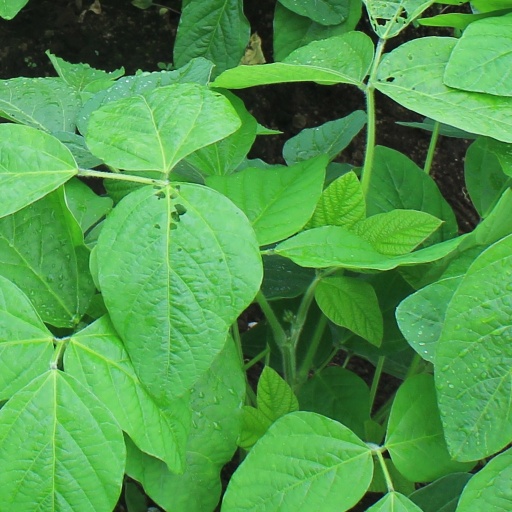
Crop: soybean